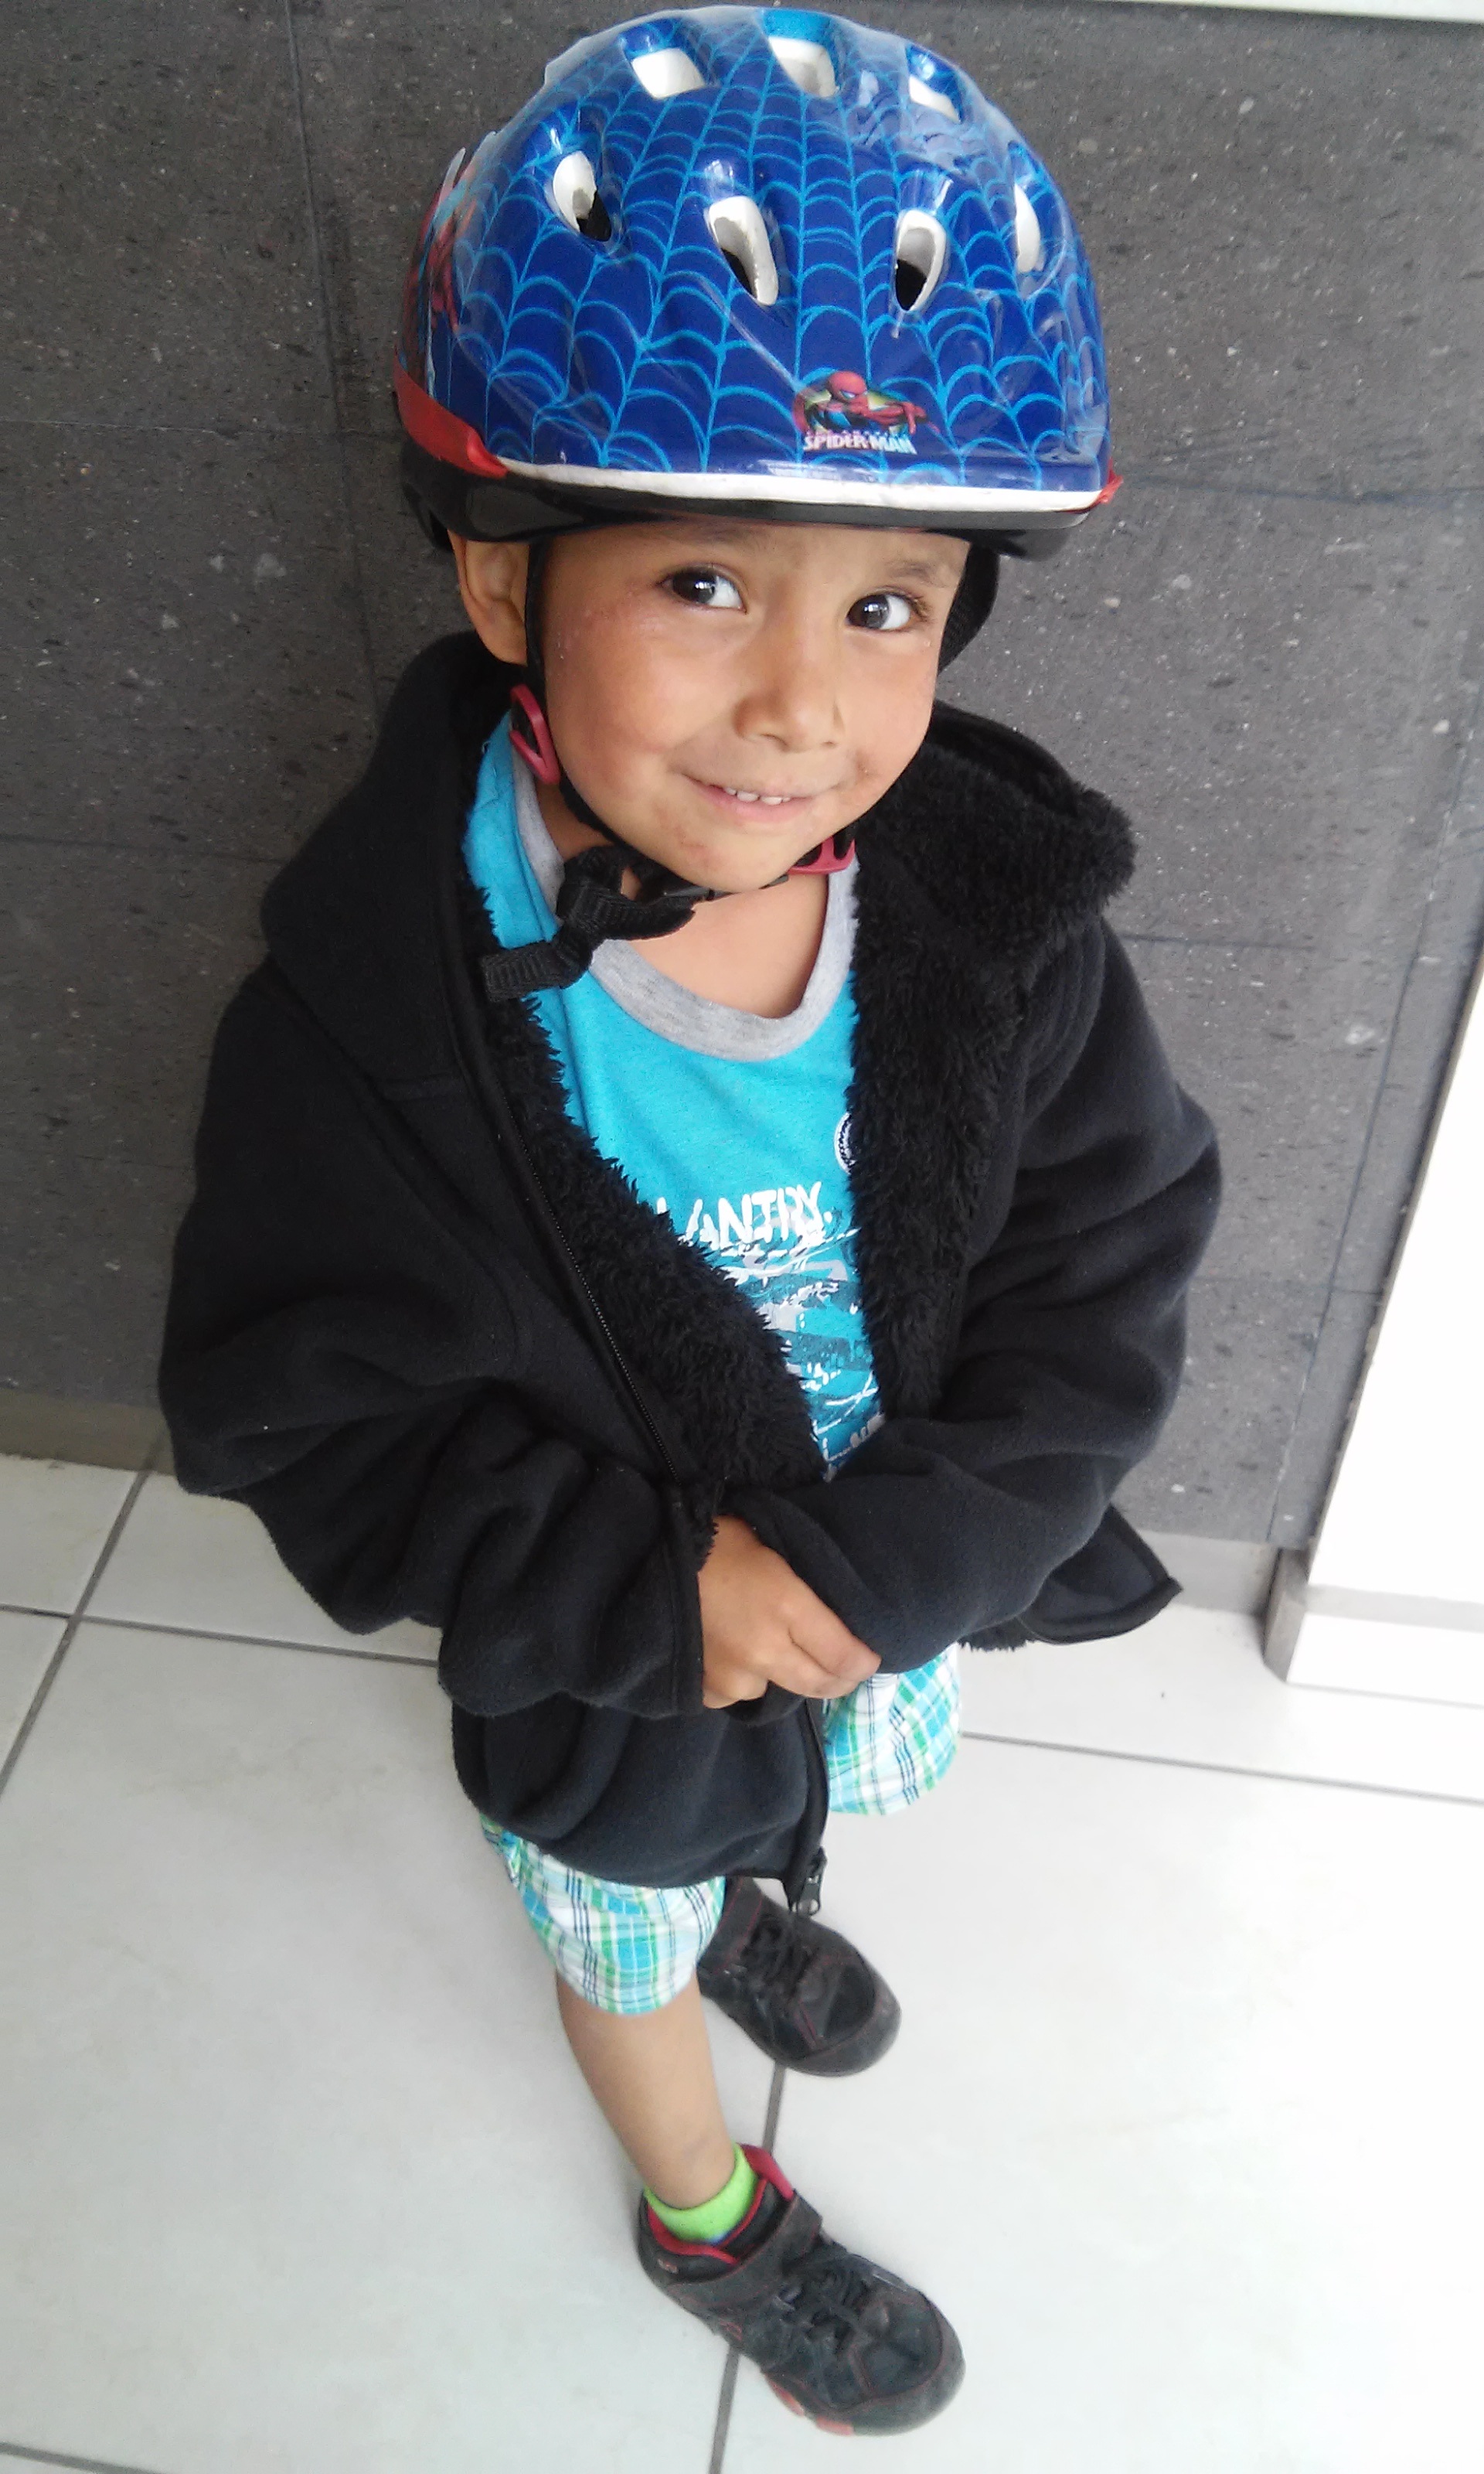
boy, child, hat, blue, clothing, headgear, children, toddler, innocence, cap, footwear, poverty